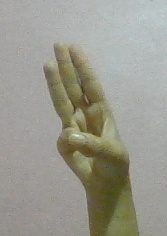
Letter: thaa